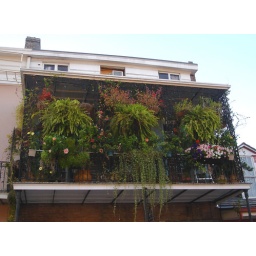
A &lt;i&gt;very&lt;/i&gt; plant &amp;amp; flower-filled balcony in New Orleans...